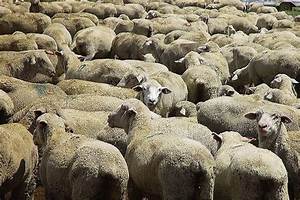
Label: sheep